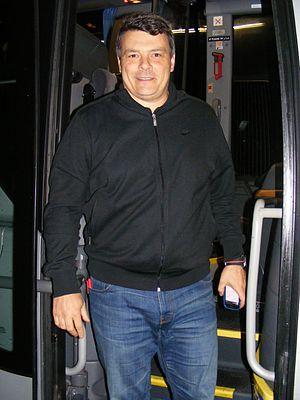
Xavier Pascual Fuertes, né le 8 mars 1968 à Barcelone, est un ancien joueur espagnol de handball reconverti en entraîneur. Il entraîne le FC Barcelone depuis le 9 février 2009. De juin 2016 à juin 2018, il est aussi le sélectionneur de l'équipe de Roumanie.